Rambler Classic

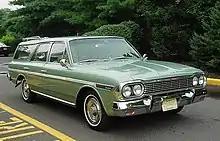
1964 Rambler Classic 770 wagon

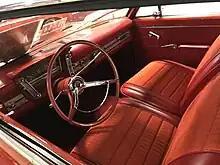
1964 Rambler Classic 770 interior

The 1964 model year Classics, were refined with stainless steel rocker moldings, a flush single-plane aluminum grille replacing the previous year's deep concave design, and oval tail lamps replacing the flush-mounted lenses of the 1963's.